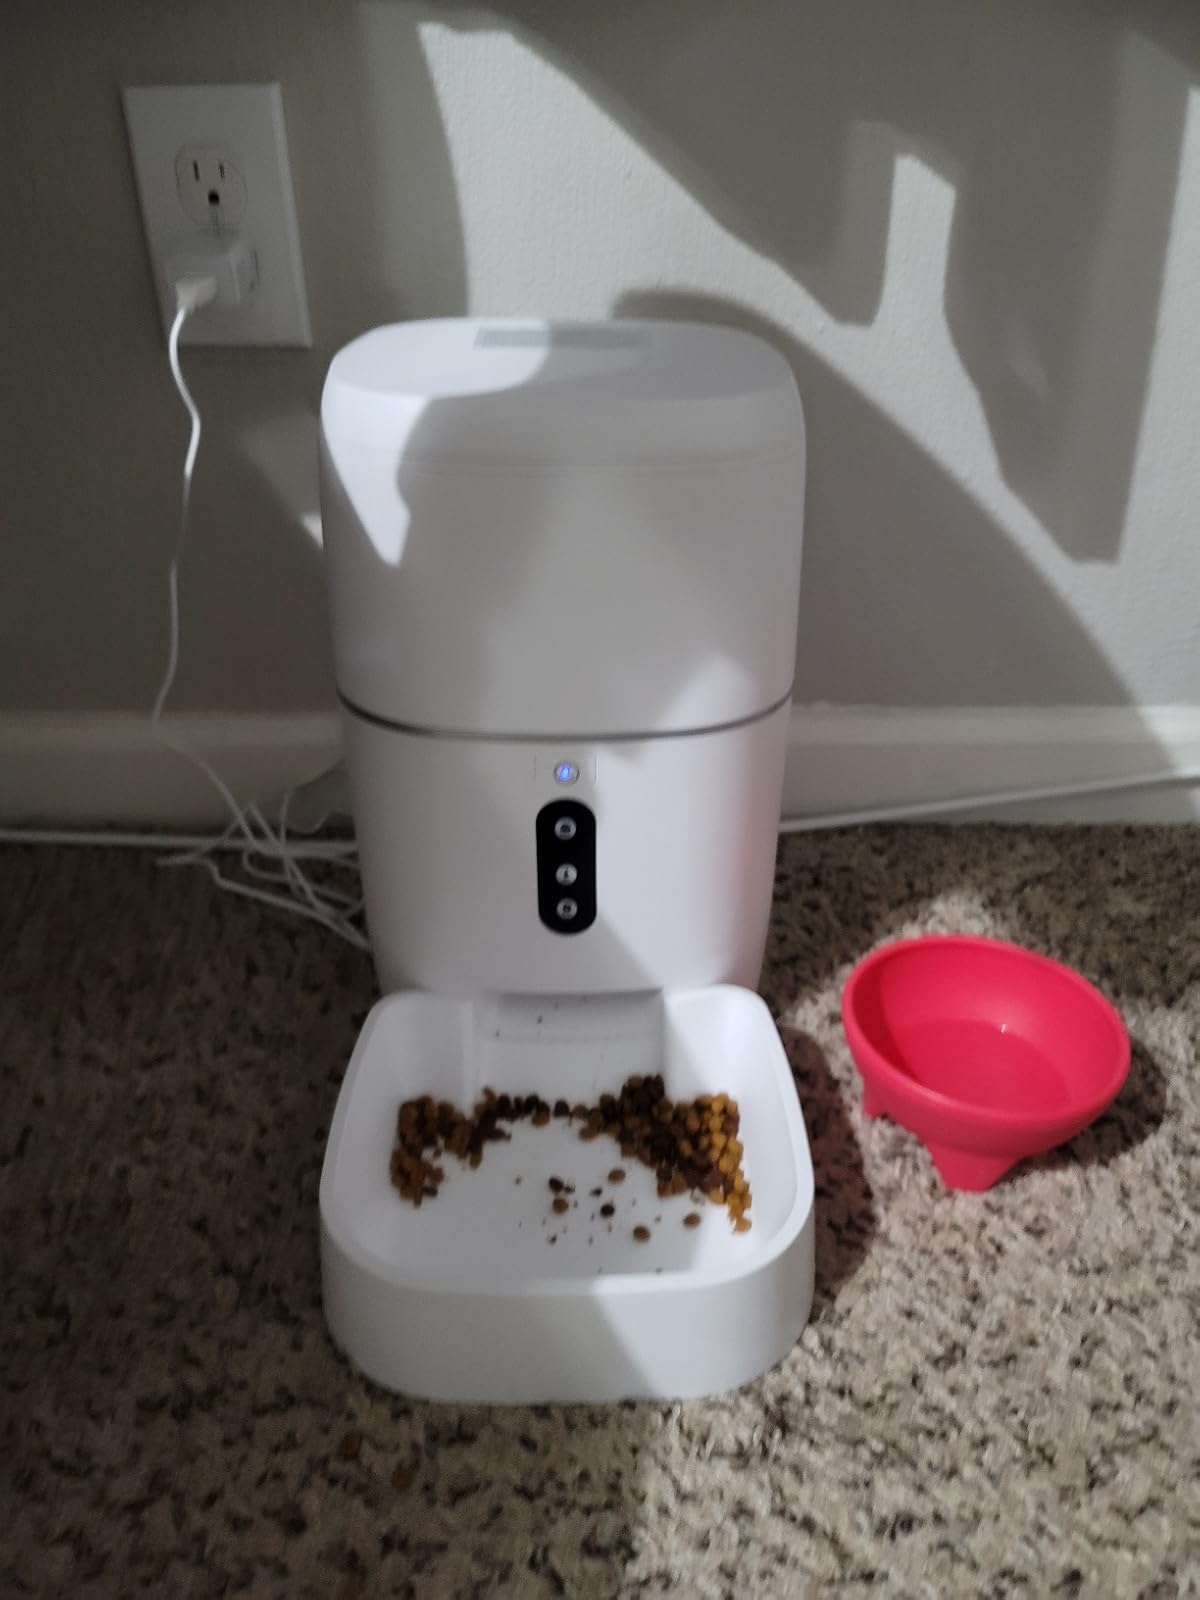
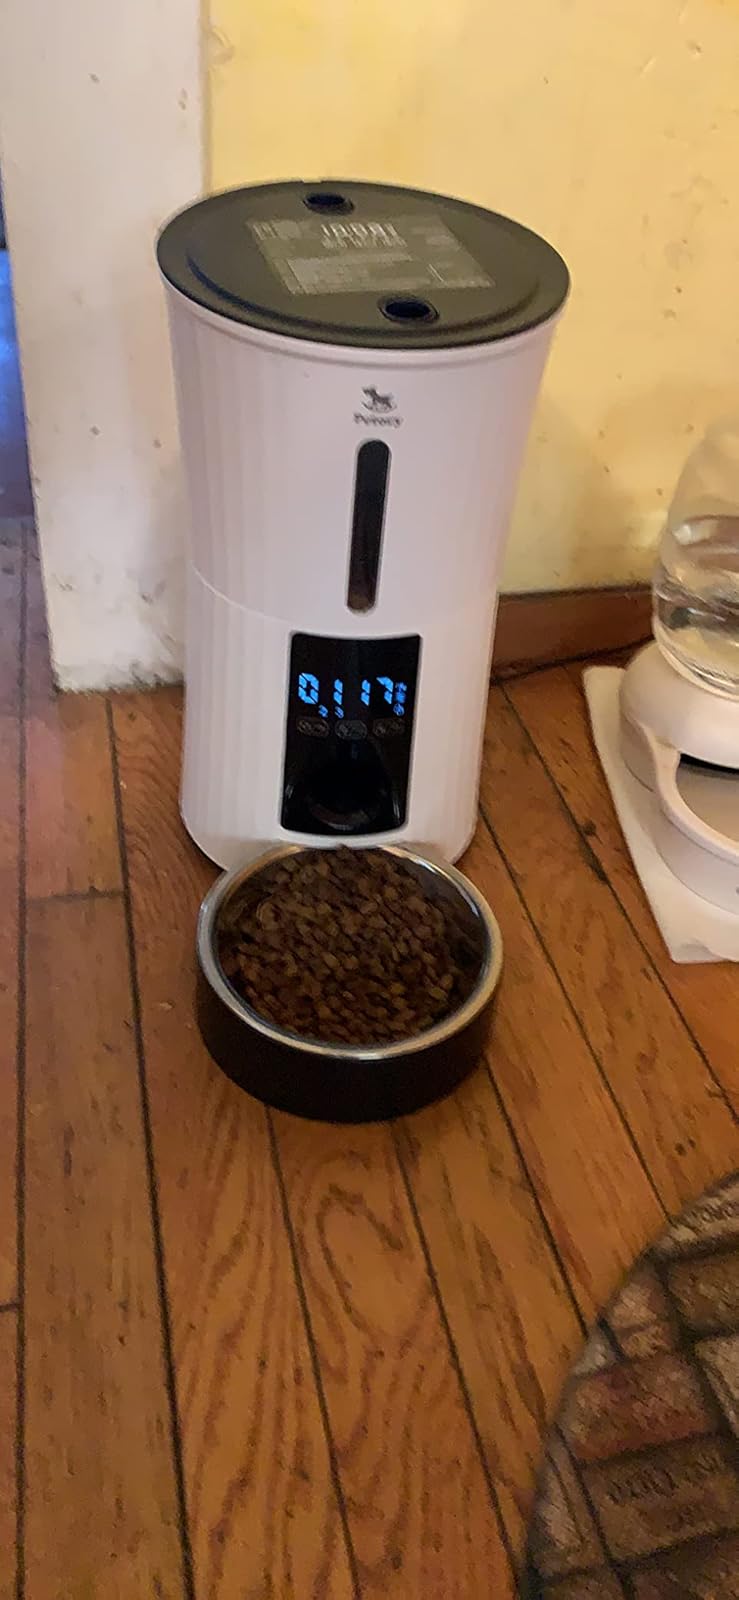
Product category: items_feeder
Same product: no